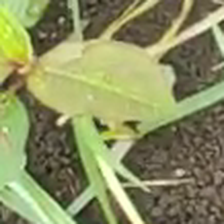
Weed species: Moti_dudhi(Euphorbia_geneculata_L)